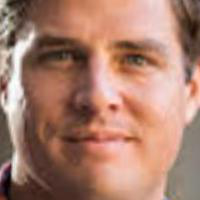
Age group: age 01-10